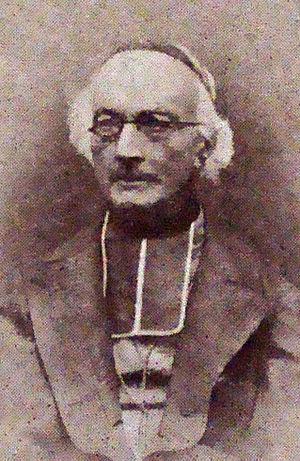
Paul Dupont des Loges, évêque de Metz (1880)
Fondé vers le IIIᵉ siècle, l’évêché de Metz a longtemps été une entité à la fois politiquement puissante et riche.
Paul Georges Marie Dupont des Loges, né à Rennes le 11 novembre 1804, et décédé le 18 août 1886, est un ecclésiastique et homme politique d'origine française qui fut évêque de Metz et député au Reichstag au XIXᵉ siècle.